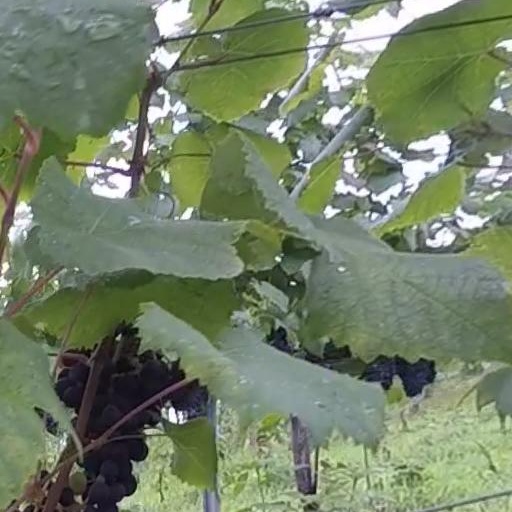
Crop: grape